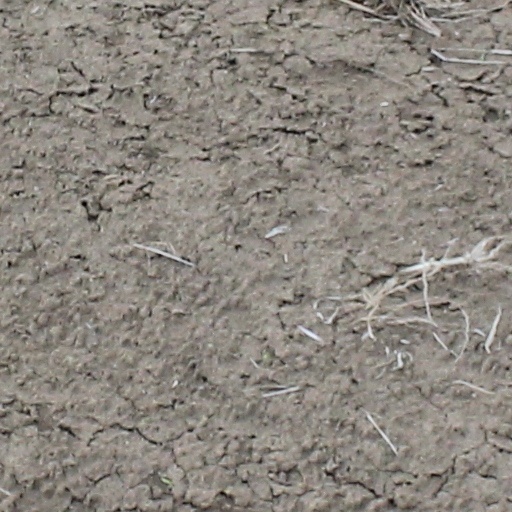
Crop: wheat